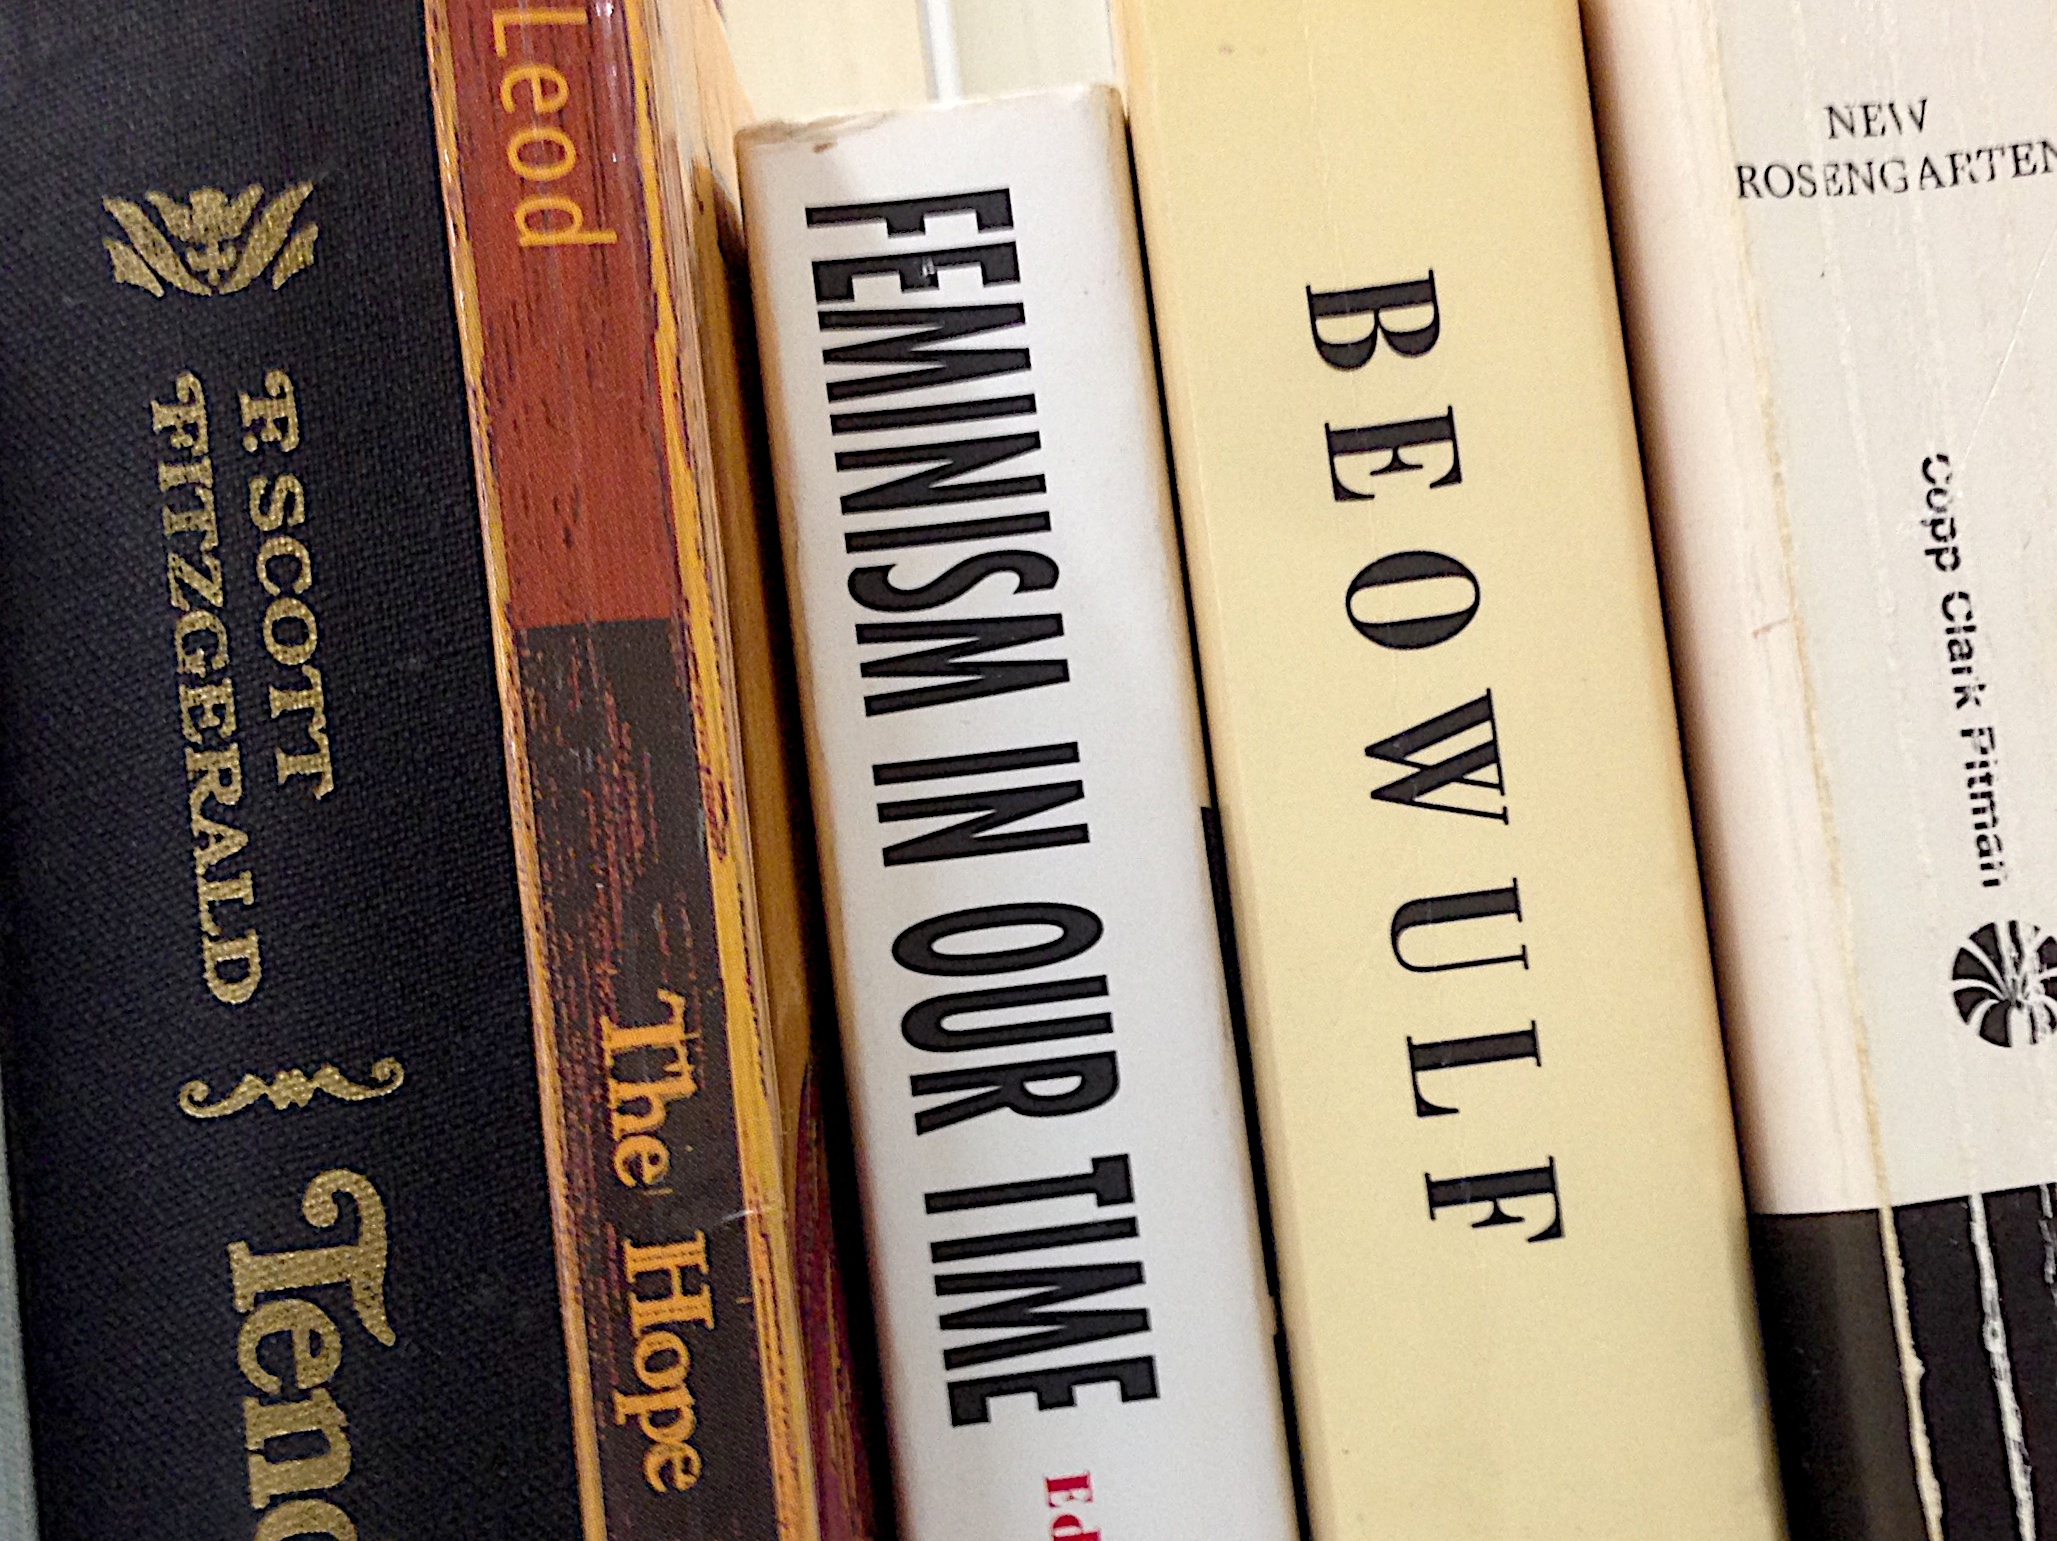
writing, book, musical instrument, brand, font, text